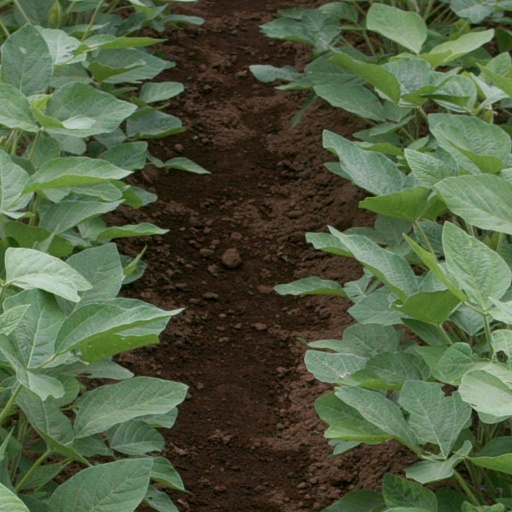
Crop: soybean